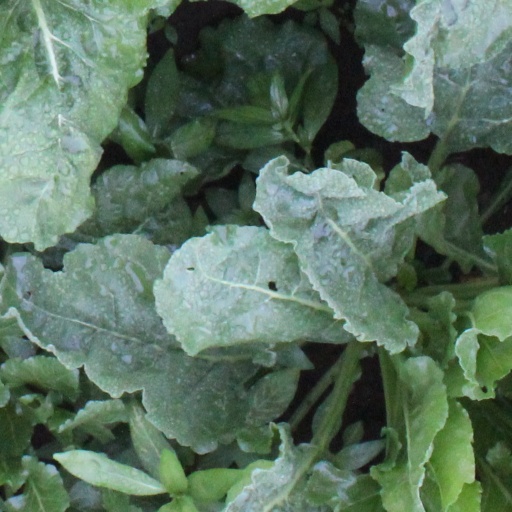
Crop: sugar beet